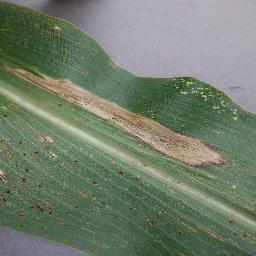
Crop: corn
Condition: (maize)_northern_blight